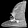
Label: Ankle boot